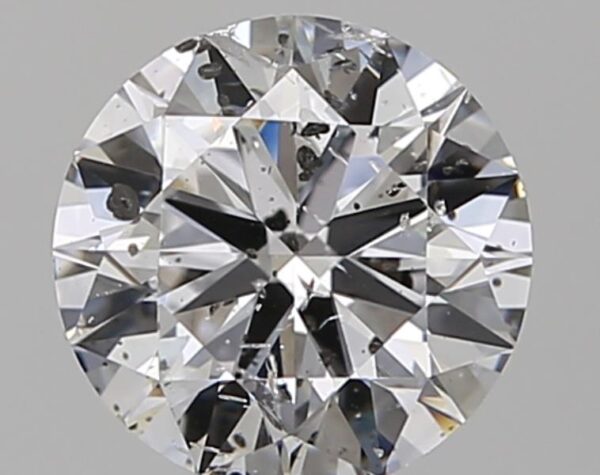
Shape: round
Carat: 1
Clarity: SI2
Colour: D
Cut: EX
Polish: EX
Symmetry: VG
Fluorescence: N
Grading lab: IGI
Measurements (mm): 6.44 x 6.35 x 3.86